Pieniężno

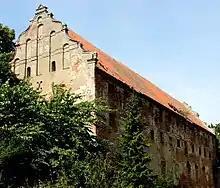
Pieniężno Castle, Nicolaus Copernicus' home in 1518-19

During the Middle Ages, an Old Prussian fort called "Malcekuke", loosely translated as "woods of the subterraneous" or "devil's ground", was located near the current site of Pieniężno. This was linguistically corrupted by German settlers to "Mehlsack", meaning "flour sack", and then by Poles to "Melzak". In the 14th century it was founded as a town west of Heilsberg (Lidzbark) in Warmia.